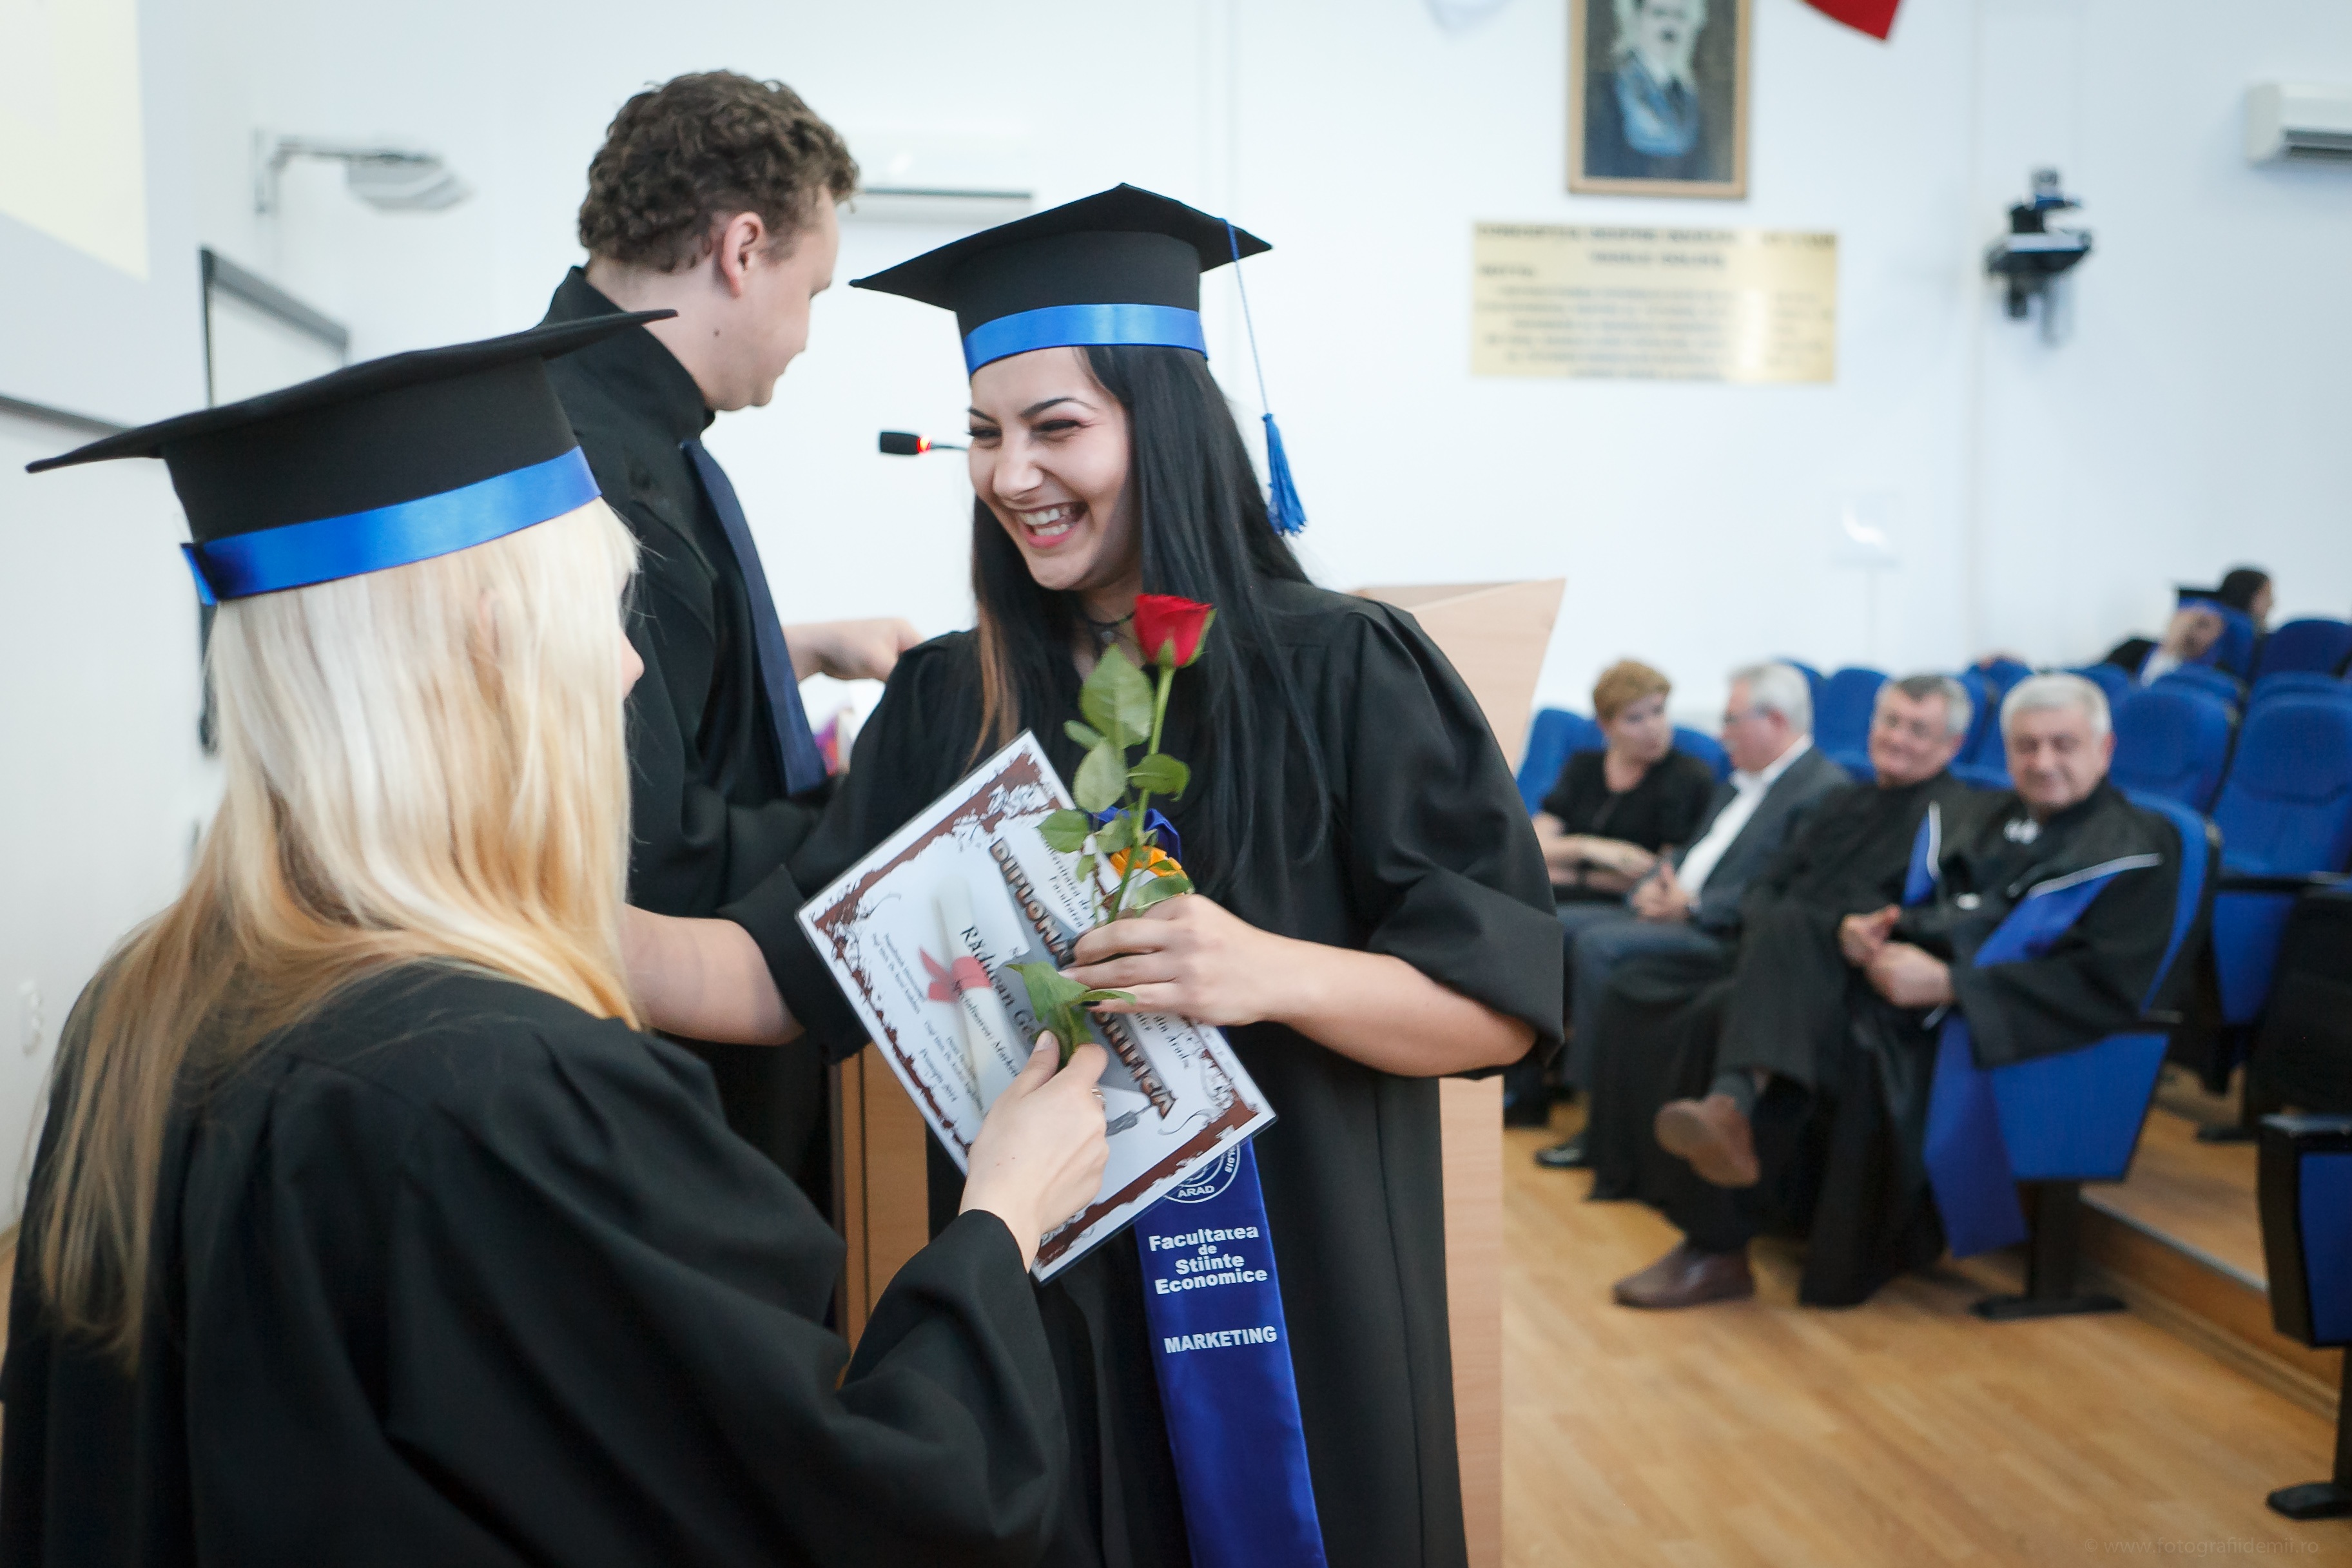
student, hat, education, university, school, event, graduate, college, graduation, diploma, success, achievement, knowledge, degree, phd, academic dress, academic certificate, graduation hat, graduation day, college graduation, college graduate, graduation ceremony, true friendship, graduation celebration